The Revenant (novel)

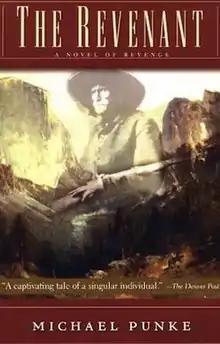
Hardcover edition

The Revenant: A Novel of Revenge is a 2002 novel by American author Michael Punke, based on a series of events in the life of American frontiersman Hugh Glass in 1823 Missouri Territory. The word "revenant" means someone who has risen from the grave to terrorize the living.